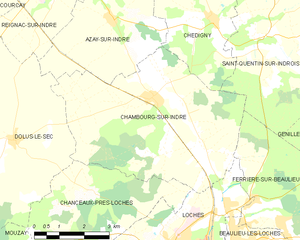
Chambourg-sur-Indre est une commune française du département d'Indre-et-Loire en région Centre-Val de Loire.